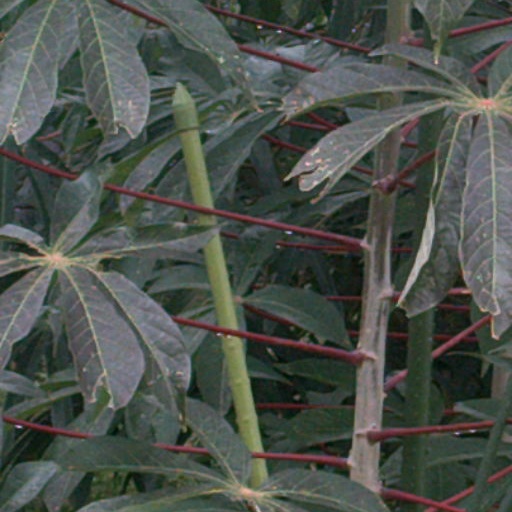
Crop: cassava